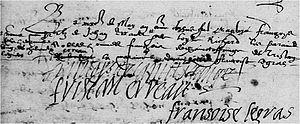
copie d'acte détat civil
La famille de Saint Offange était implantée en Anjou dès la fin du XIVᵉ siècle, époque à laquelle Jean de Saint Offange et son épouse Françoise d’Andigné étaient les parents de Jean de Saint Offange qui en 1437, par son mariage avec Olive Lechat, hérita de la Frappinière de Cossé-d'Anjou.